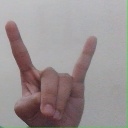
अक्षर: श